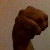
The image shows a hand gesture representing the letter 'M' in Indian Sign Language.